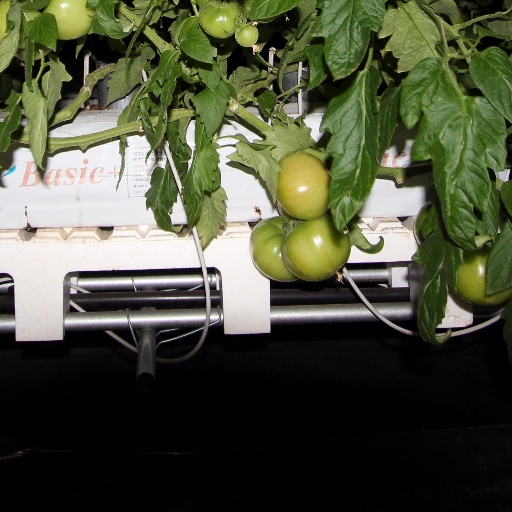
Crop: tomato